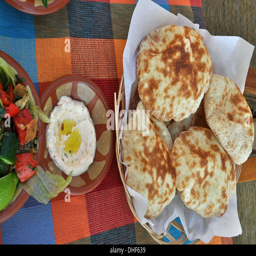
food served at a typical upmarket restaurant